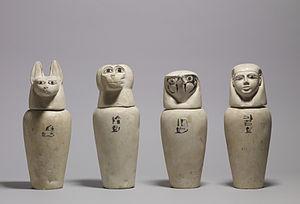
Horus est l'une des plus anciennes divinités égyptiennes. Les représentations les plus communes le dépeignent comme un faucon couronné du pschent ou comme un homme hiéracocéphale. Son nom signifie « le Lointain » en référence au vol majestueux du rapace. Son culte remonte à la préhistoire égyptienne. La plus ancienne cité à s'être placée sous son patronage semble être Nekhen, la « Ville du Faucon ». Dès les origines, Horus se trouve étroitement associé à la monarchie pharaonique en tant que dieu protecteur et dynastique. Les Suivants d’Horus sont ainsi les premiers souverains à s'être placés sous son obédience. Aux débuts de l’époque historique, le faucon sacré figure sur la palette du roi Narmer et, dès lors, sera constamment associé au pouvoir royal.